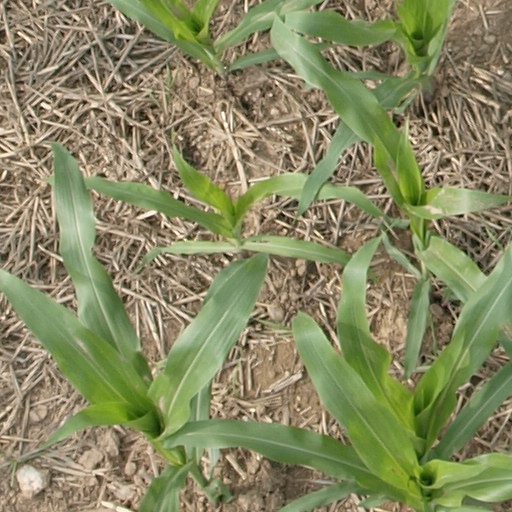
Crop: maize; corn